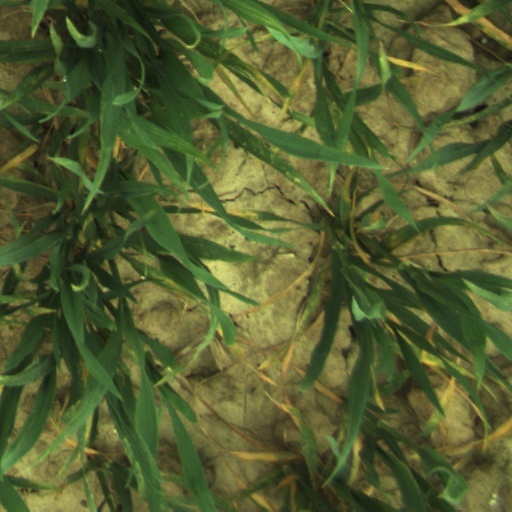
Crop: wheat